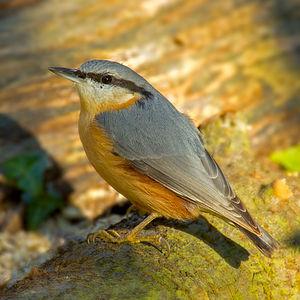
La Sittelle corse est une espèce d'oiseaux de la famille des Sittidae. C'est une sittelle relativement petite, mesurant près de 12 cm. Les parties supérieures sont gris bleuté, les parties inférieures blanc grisâtre. Le mâle se distingue de la femelle par sa calotte entièrement noire. L'espèce est sédentaire, territoriale et peu farouche. Elle se nourrit souvent haut dans les Pins laricio corses, consommant principalement des pignons, mais attrapant aussi quelques insectes volants. La saison de reproduction a lieu entre avril et mai ; le nid est placé dans le tronc d'un vieux pin, et la couvée compte cinq à six œufs. Les jeunes s'émancipent 22 à 24 jours après leur naissance.